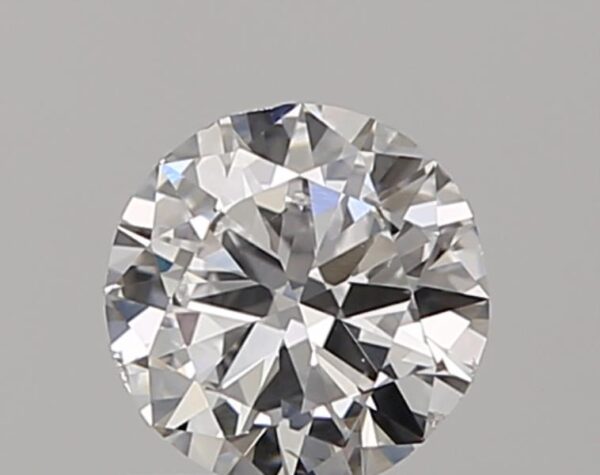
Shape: round
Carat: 0.5
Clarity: SI1
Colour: E
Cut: GD
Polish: EX
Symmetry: GD
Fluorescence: N
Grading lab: GIA
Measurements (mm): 5.15 x 5.21 x 2.95